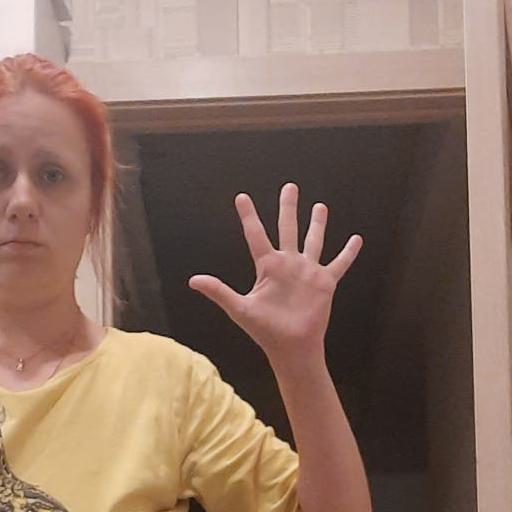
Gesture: palm